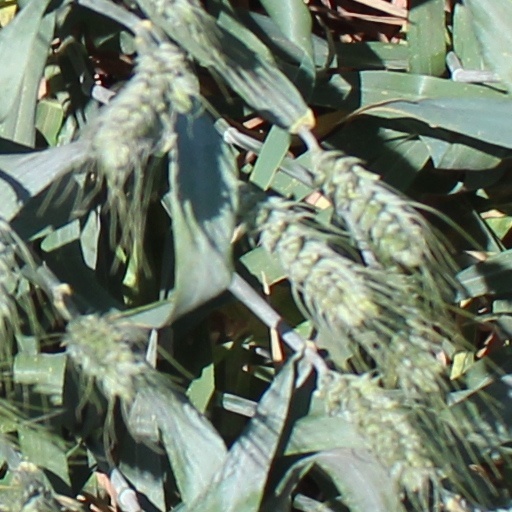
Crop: wheat